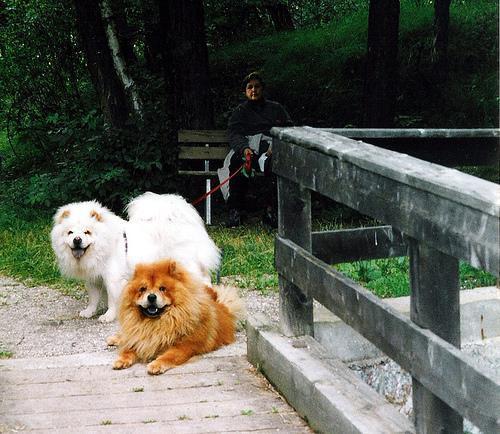
chow